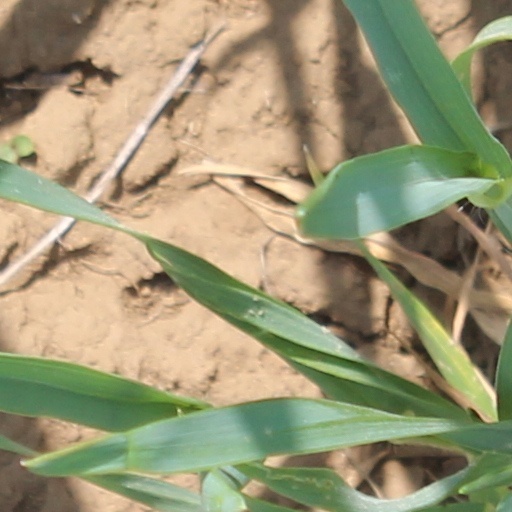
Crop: wheat